Nuno felting

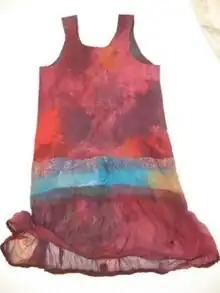
Nuno felted dress by Elynn Bernstein, of A Mano Studios

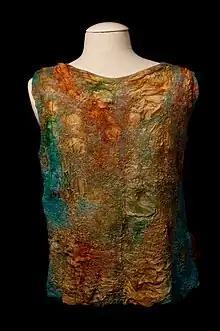
Rear view of Nuno felted top created by Debra Meyer Scott

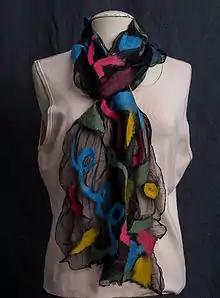
Nuno felted silk scarf using merino wool, created by Debra Meyer Scott

The technique used in Nuno felting bonds loose fibre (usually sheep's wool) into a sheer fabric, such as silk gauze, creating a lightweight felt. Fabrics such as nylon, muslin, or other open weaves can be used as the felting background. Other fibres are also used to create different surface textures, such as wool from camel, llama, alpaca, Mohair goat, Cashmere goat, yak, and rabbit fur.